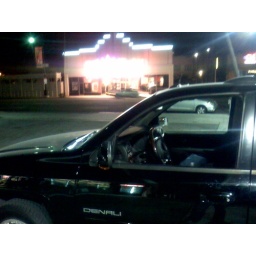
Filling up car near the fine arts theater on wilshire, in the bev hills